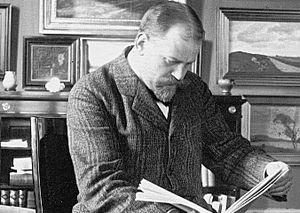
Wilhelm Hansen a été le créateur d'un musée de la peinture ; il est né au Danemark. Il y est mort en 1936 dans la villa qu'il y avait construite et qu'il avait transformée en musée.